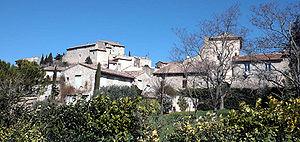
Nicolas de Staël, baron Nikolaï Vladimirovitch Staël von Holstein, né le 23 décembre 1913 à Saint-Pétersbourg, mort le 16 mars 1955 à Antibes, est un peintre français originaire de Russie, issu d'une branche cadette de la famille Staël von Holstein.
Lagnes est une commune française située dans le département de Vaucluse, en région Provence-Alpes-Côte d'Azur.